Lucy Mercer Rutherfurd

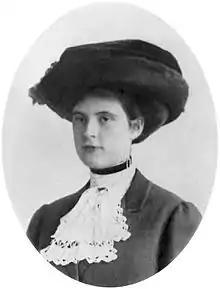
Lucy Page Mercer, circa 1915

Lucy Mercer Rutherfurd ( Lucy Page Mercer; April 26, 1891 – July 31, 1948) was an American woman who sustained a long affair with US president Franklin D. Roosevelt. Born to formerly-rich parents, Mercer became secretary to Eleanor Roosevelt in 1914 and began an extensive affair with Franklin shortly thereafter. When Eleanor discovered the affair in 1918, she offered Franklin a divorce; but Franklin instead chose to separate from Mercer to preserve his political career.